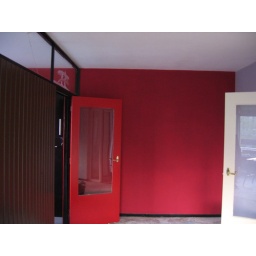
The wall and the kitchen door have been painted in different shades of red.